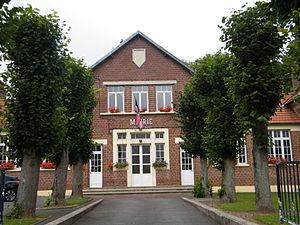
Mairie.
Allaines est une commune française située dans le département de la Somme en région Hauts-de-France.